Jill Hooks

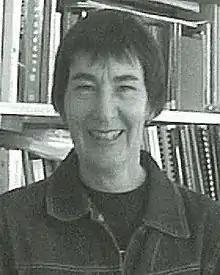
Hooks in 2003

Jillian Jeanette Hooks is a New Zealand accountancy academic. She was a professor at Massey University and published a number of books and papers on accounting and financial reporting. In December 2024, Hooks was appointed a Companion of the New Zealand Order of Merit for services to accountancy and education.